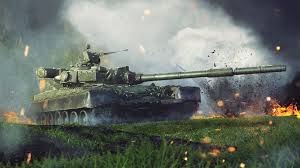
Label: T-80